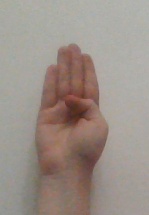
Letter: kaaf